Boletales

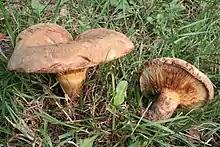
"Paxillus involutus", family Paxillaceae

Boletes are usually identified by having a sponge-like surface under the cap, instead of the usual gills. They occur in a variety of colours, such as red, white, brown and gray. Many of the inedible boletes are either white or red, and these should be avoided during picking.